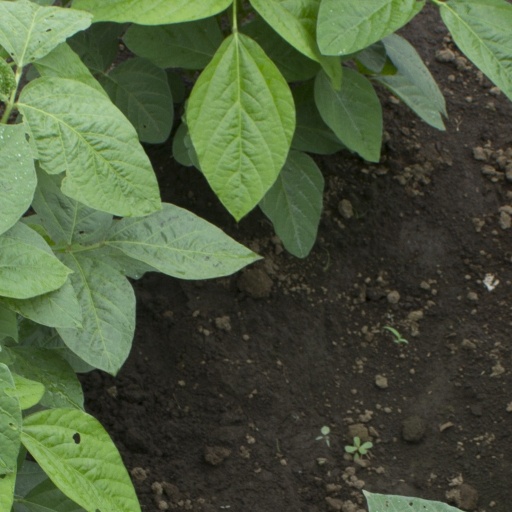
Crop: soybean